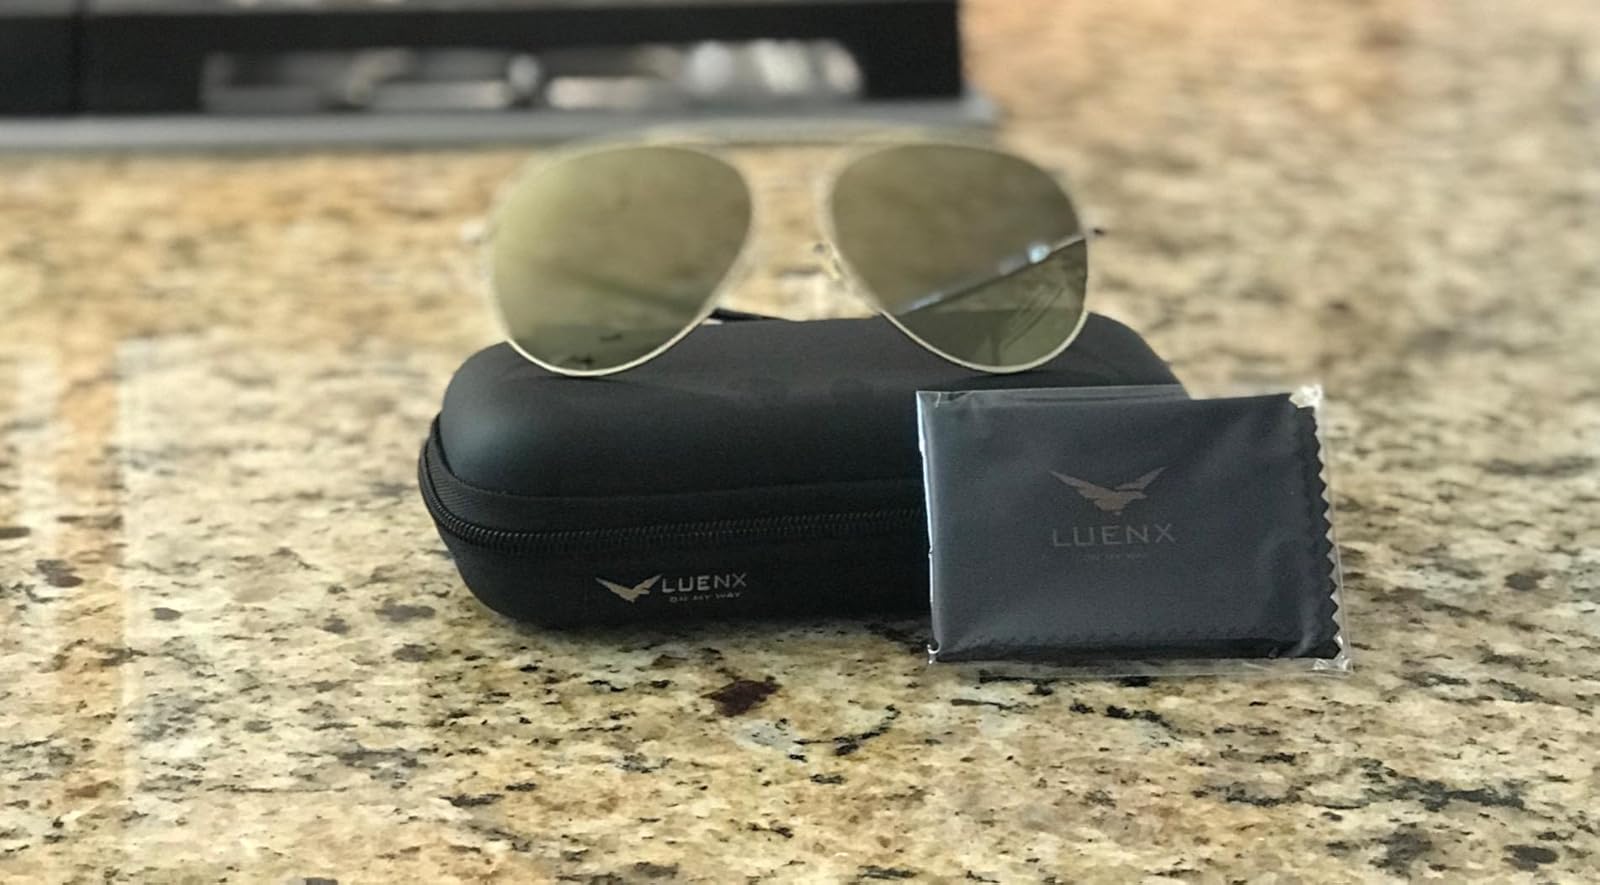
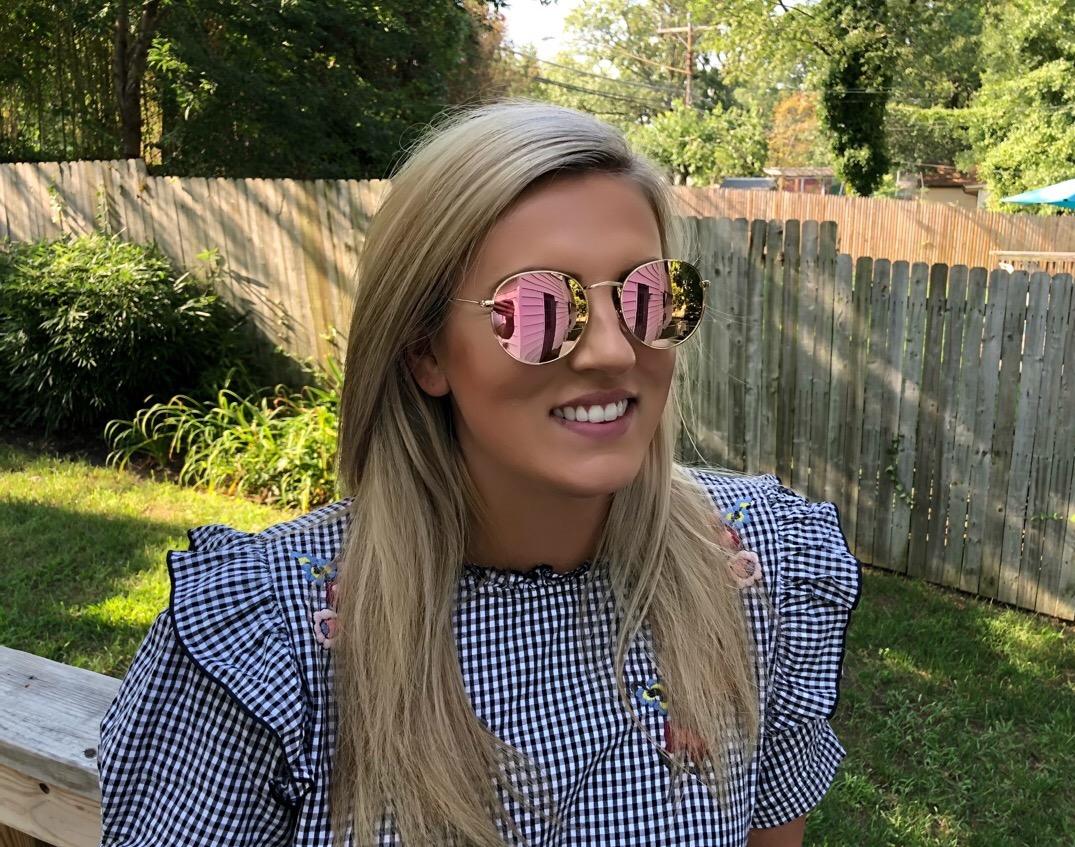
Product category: accessories_sunglasses
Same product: no